Airdrome Eindecker E-III

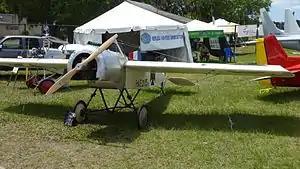

The Airdrome Eindecker E-III is a single-seat, mid-wing, conventional landing gear fighter aircraft replica produced in kit form by Airdrome Aeroplanes of Holden, Missouri.